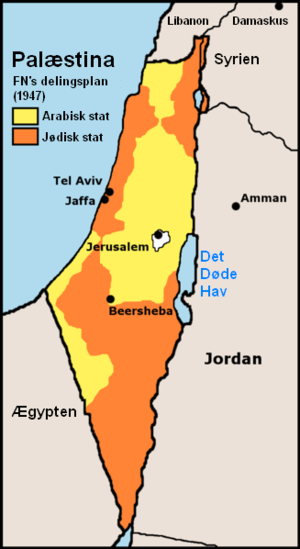
FN's delingsplan for Palæstina
FN's delingsplan for Palæstina
Den 29. november 1947 stemte De Forenede Nationers Generalforsamling med 33 stemmer for, 13 imod og 10 som undlod at stemme, for en delingsplan, der skulle træde i kraft ved afslutningen på det britiske mandat i Palæstina. Planen blev senere kaldt FN's delingsplan for Palæstina eller FN's hovedforsamlings resolution 181. Planen ville dele Palæstina i to stater, en jødisk og en arabisk.